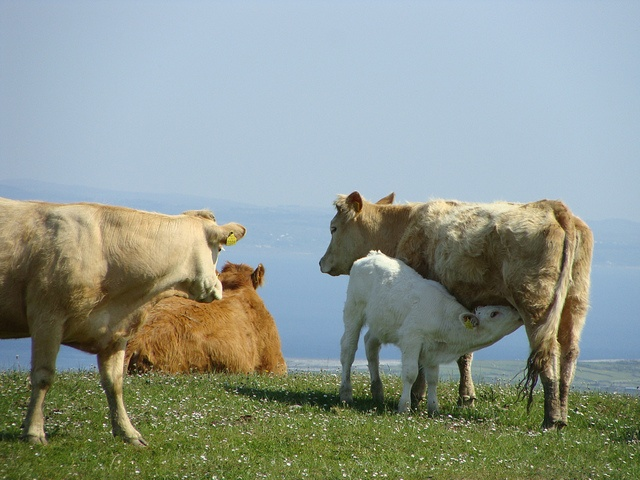
a few cows that are standing in some grass
Adult sheep with a baby sheep standing on grass.
Cows are standing in the field high on the mountain
A group of cows with one being a mom and nursing her calf.
A group of cows are sitting in the grass near water.